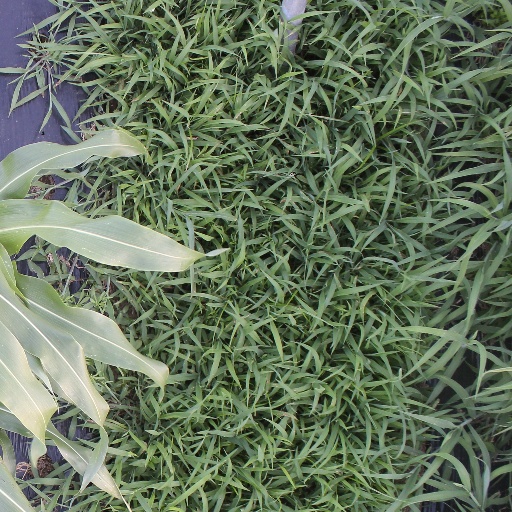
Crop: sorghum